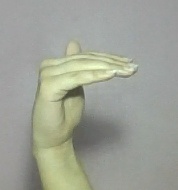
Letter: khaa